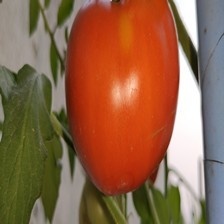
Label: tomato